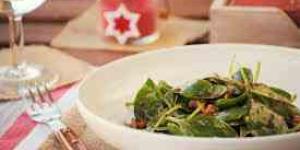
ensalada de espinaca y yogur